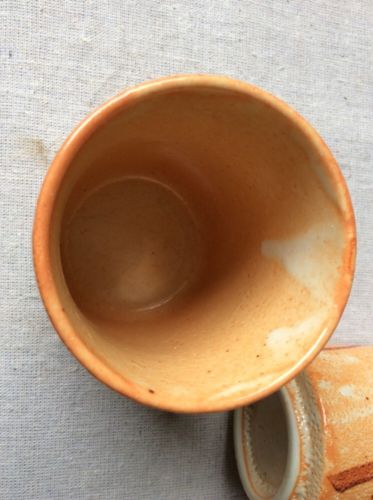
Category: mug